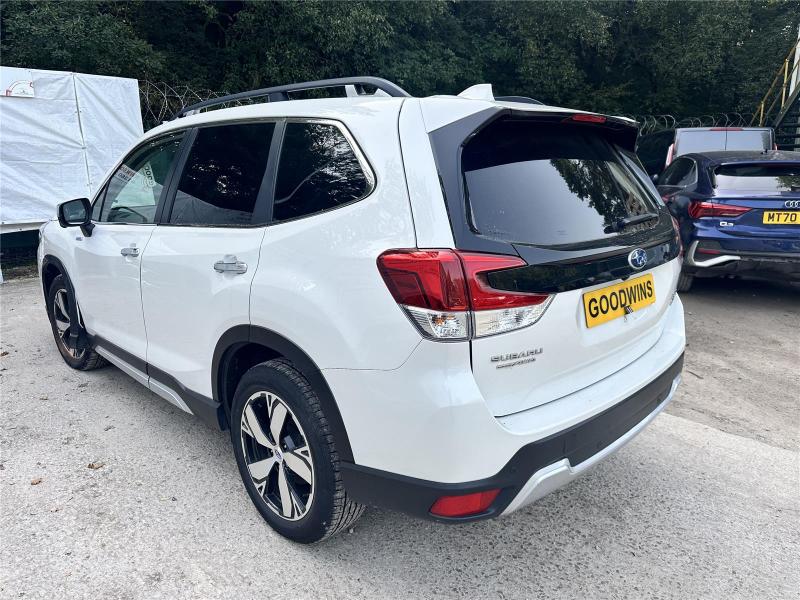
Aucun dommage détecté.
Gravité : aucun